370 Jay Street

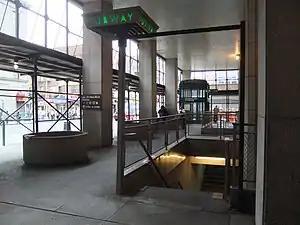
An entrance to the Jay Street–MetroTech subway complex within the arcade of 370 Jay Street.

The 13-story building was designed by architects William Haugaard and Andrew J. Thomas in the post-World War II modernist style. The building was originally designed prior to World War II, and was envisioned in the Art Deco style. The building is L-shaped, the long side along Jay Street, and the short perpendicular side along the former Myrtle Avenue. The Myrtle Avenue portion of the building is six-stories high, due to zoning restrictions at the time of the building's construction. The right-of-way of Myrtle Avenue has since been turned into a pedestrian plaza, known as Brooklyn Renaissance Plaza.